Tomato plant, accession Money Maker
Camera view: tilt-top (135 deg); turntable rotation: 270 degrees
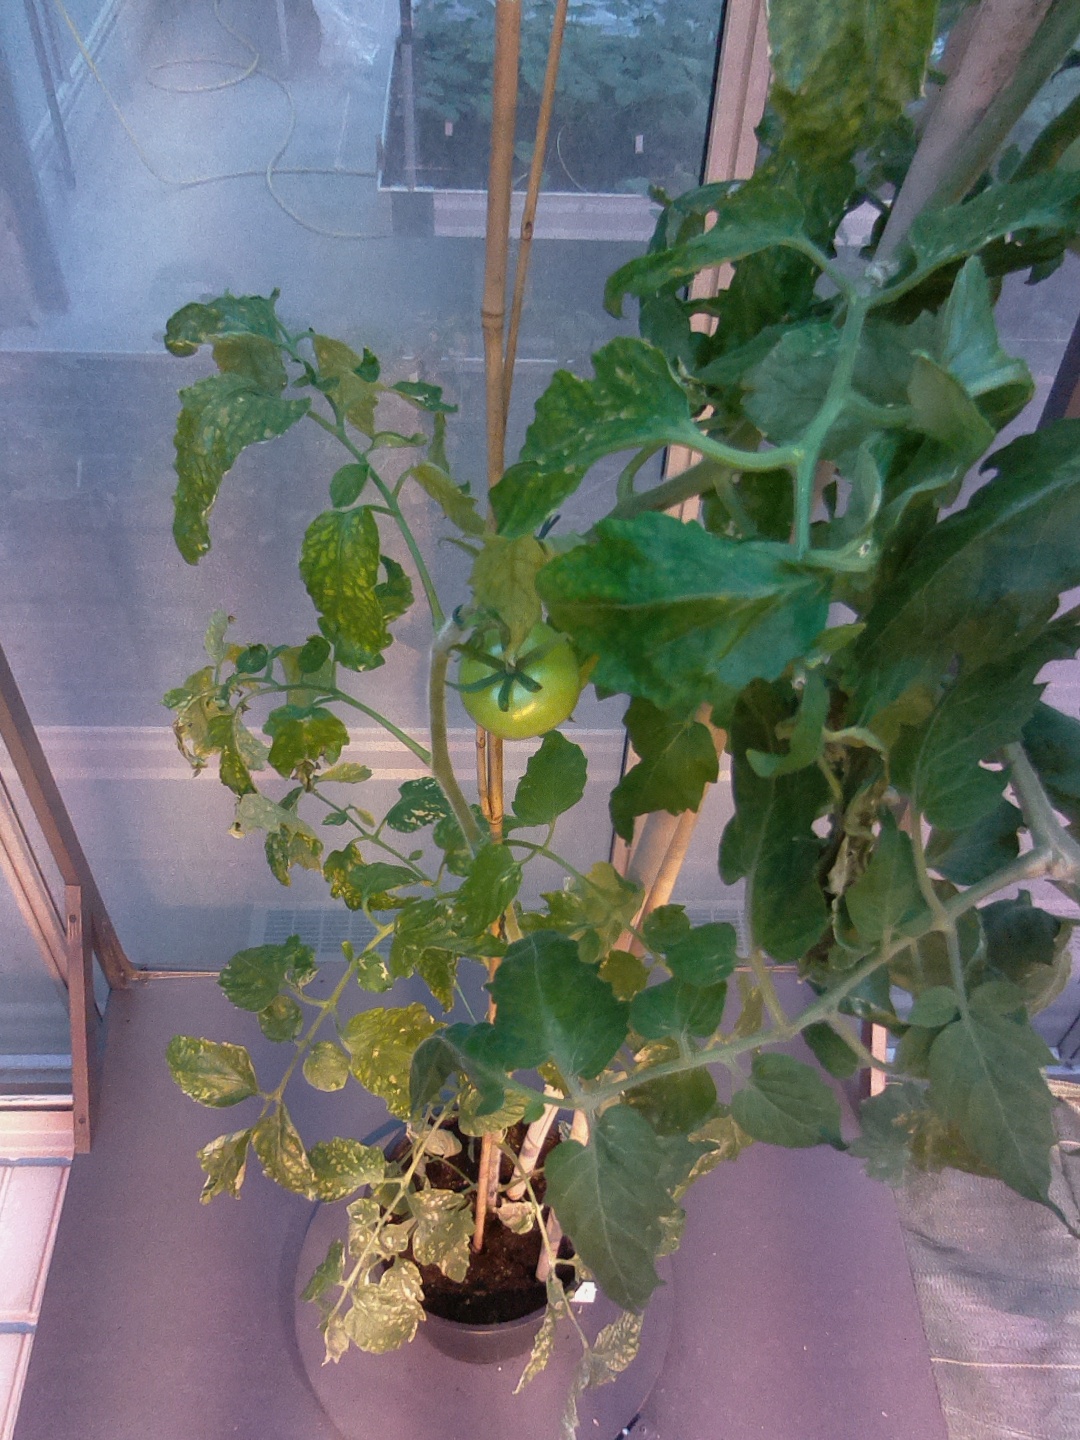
BBCH growth stage 74: 40%-50% of final fruit size